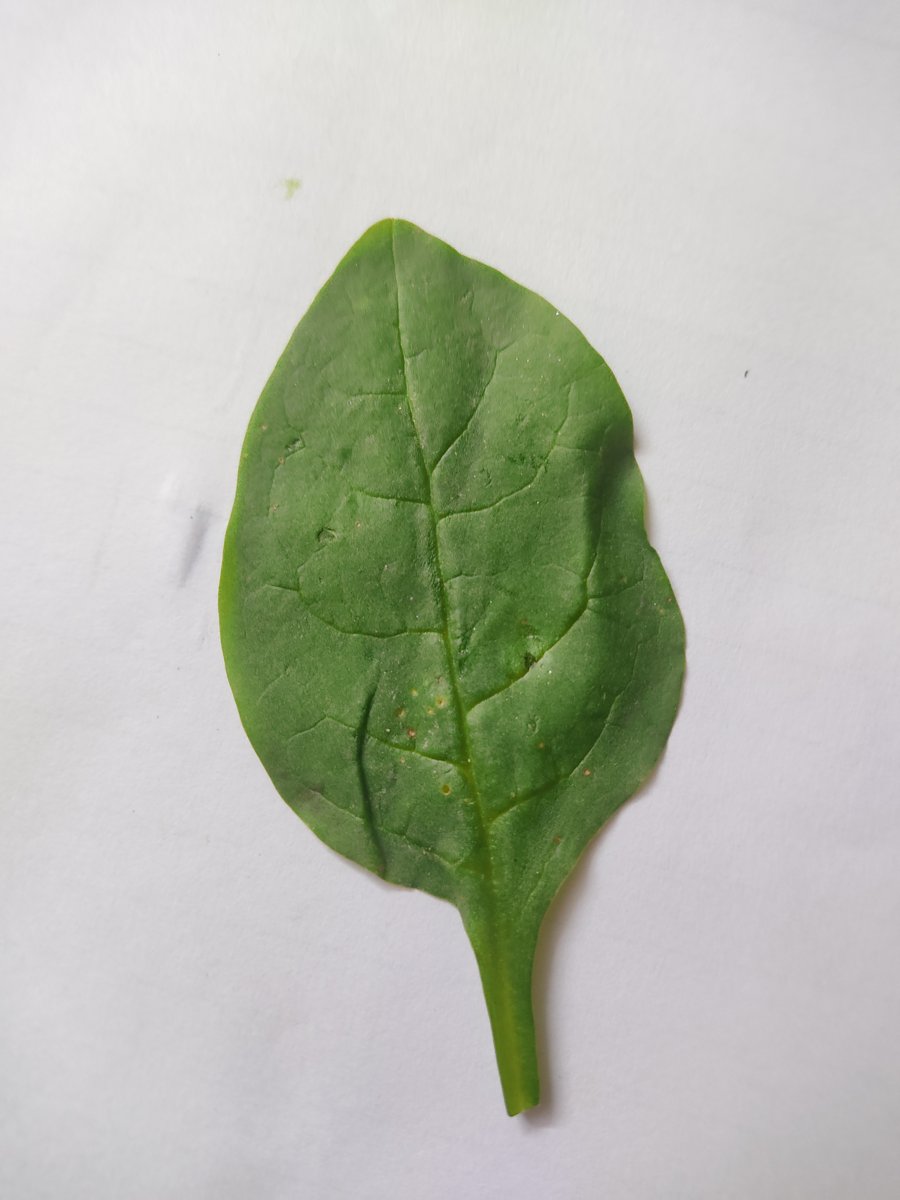
Label: Healthy-Leaf